A Bride for Rip Van Winkle

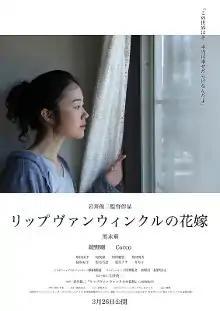
Japanese theatrical release poster

is a 2016 Japanese drama film written, directed, edited and co-produced by Shunji Iwai, based on his novel of the same name.